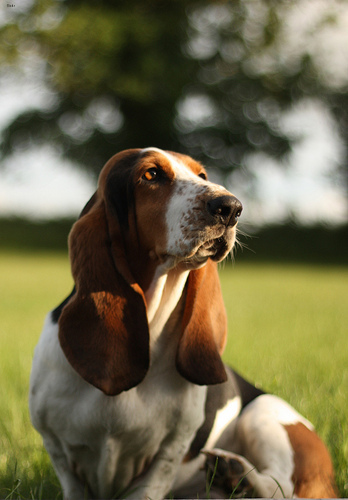
Breed: basset